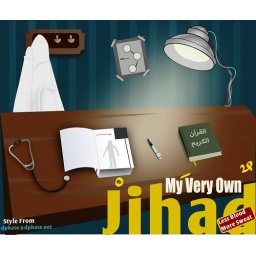
Drawn in inkscape--The desk , wallpaper and lamp are an imitation of dphase's Inkscape splash screen..Thank you